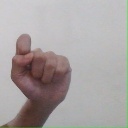
अक्षर: घ